Synthwave

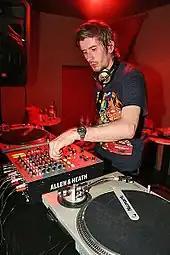
Kavinsky performing in 2007

Synthwave originates from the mid to late 2000s. Diak traced the genre to a broader trend involving young artists whose works drew from their childhoods in the 1980s. He credited the success of the 2002 video game "" with shifting "attitudes toward the '80s ... from parody and ambivalence to that of homage and reverence", leading directly to genres such as synthwave and vaporwave. The influence of "Vice City" was also noted by "MusicRadar". Molly Lambert of "MTV" noted the song "Love on a Real Train" by Tangerine Dream in the film "Risky Business" (1983) was a major influence, with "ornately repetitive synth patterns, hypnotic chimes, and percussive choogling drum machines".